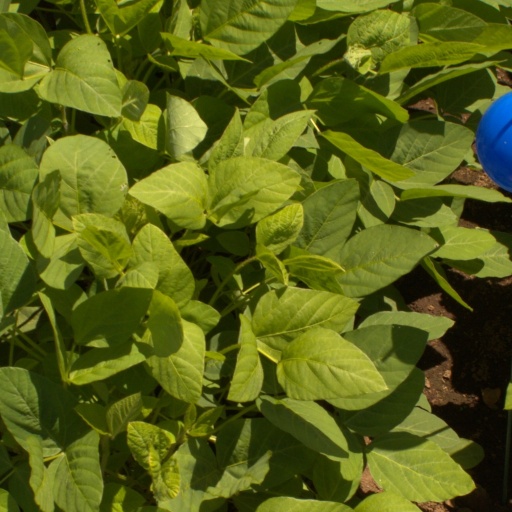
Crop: soybean